Christopher Page

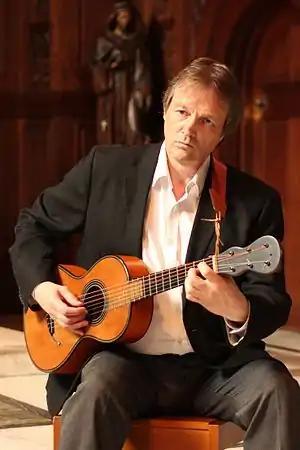
Page performing in his role as Gresham Professor of Music

Christopher Howard Page (born 8 April 1952) is an English expert on medieval music, instruments and performance practice, together with the social and musical history of the guitar in England from the sixteenth century to the nineteenth. He has written numerous books regarding medieval music. He is currently a Fellow of Sidney Sussex College, Cambridge and Emeritus Professor of Medieval Music and Literature in the Faculty of English, University of Cambridge.